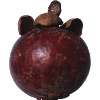
Label: Mangostan 1